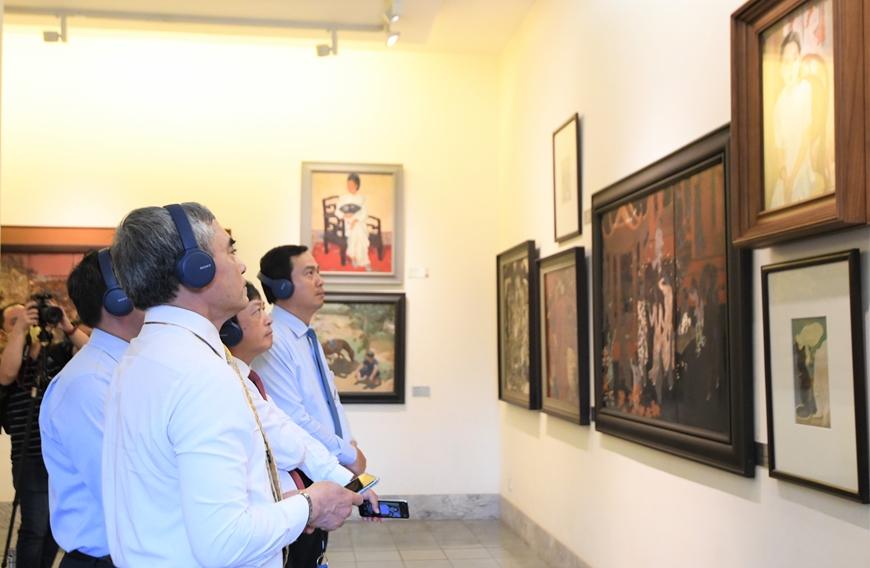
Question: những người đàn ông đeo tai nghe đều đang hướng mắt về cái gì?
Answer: những người đàn ông đeo tai nghe đều đang hướng mắt về các tác phẩm nghệ thuật treo tường